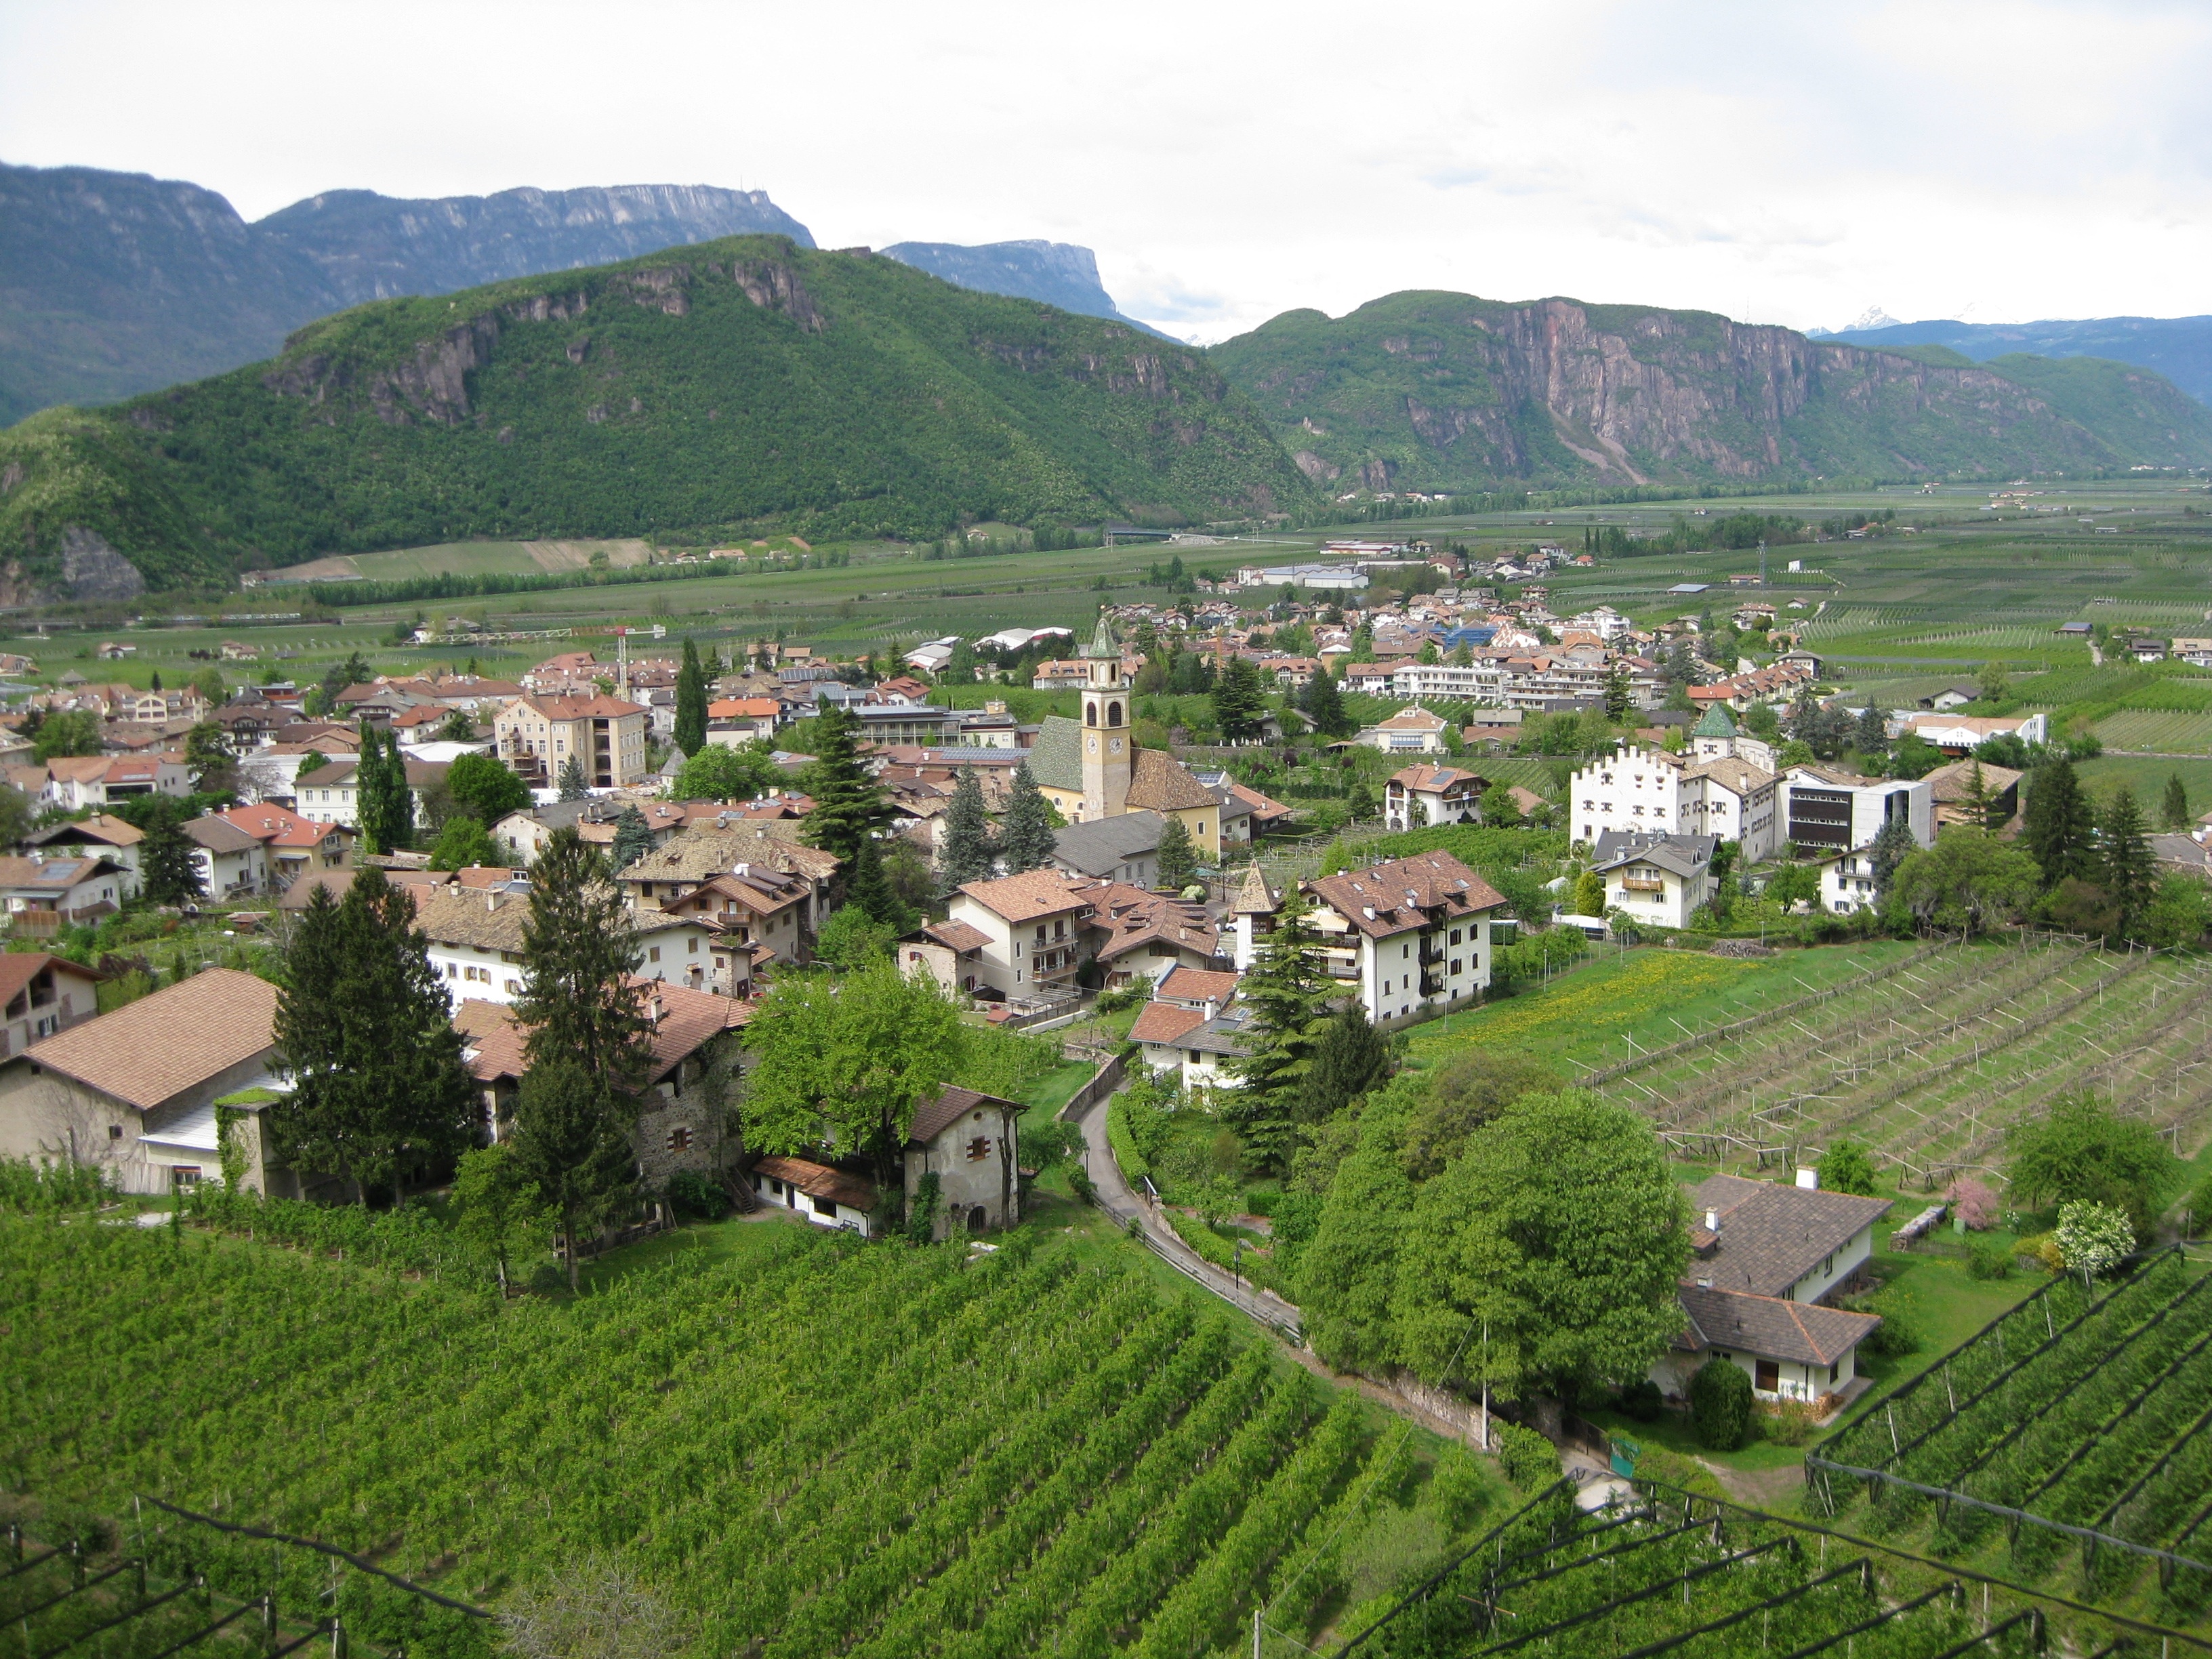
landscape, path, mountain, hill, town, view, valley, mountain range, panorama, village, suburb, italy, property, agriculture, tourism, monastery, plateau, estate, rural area, south tyrol, bird's eye view, aerial photography, hill station, residential area, auer, katzenleiter, geographical feature, human settlement, mountainous landforms